Portrait of Sir Charles Stewart

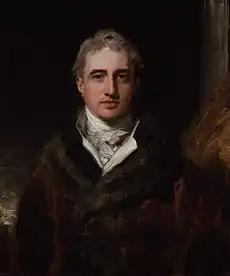
"Portrait of Lord Castlereagh" by Lawrence. Stewart's brother in 1809.

Stewart became a friend and patron of Lawrence, securing him commissions from the Prince Regent from 1814 onwards. As the younger brother of the British Foreign Secretary Lord Castlereagh he was well-placed to secure sittings for Lawrence with European leaders, in some cases attending in order to advance British diplomatic objectives. In 1822 Stewart became the Marquess of Londonderry in succession to his brother whom Lawrence had painted several times including his 1809 "Portrait of Lord Castlereagh".